Memorial City, Houston

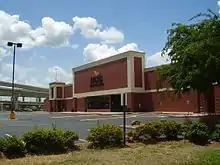
Houston Community College Spring Branch in Memorial City

Houston Community College (HCC) operates the Spring Branch Campus (formerly the Town and Country Campus), a part of the Northwest College. The campus is in Memorial City, at the northeast corner of Beltway 8 and Interstate 10. The facility was known as the Town and Country Campus until 2009. The college is inside the former Town and Country Mall. In 1999 a former AMC Theatres and KMart building in Town and Country was re-tenanted to HCC. HCC signed its lease to occupy portions of the Town & Country Square Shopping Center in 1999. During that year the owners of the Town & Country Square Shopping Center filed a lawsuit against HCC for trying to stop a Barnes & Noble from opening in the shopping center premises.